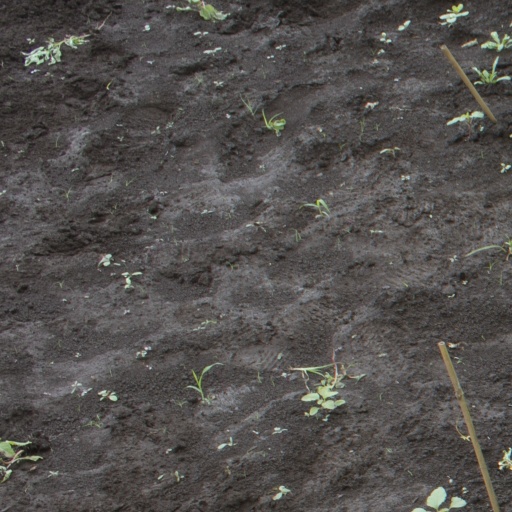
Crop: soybean